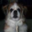
Label: dog